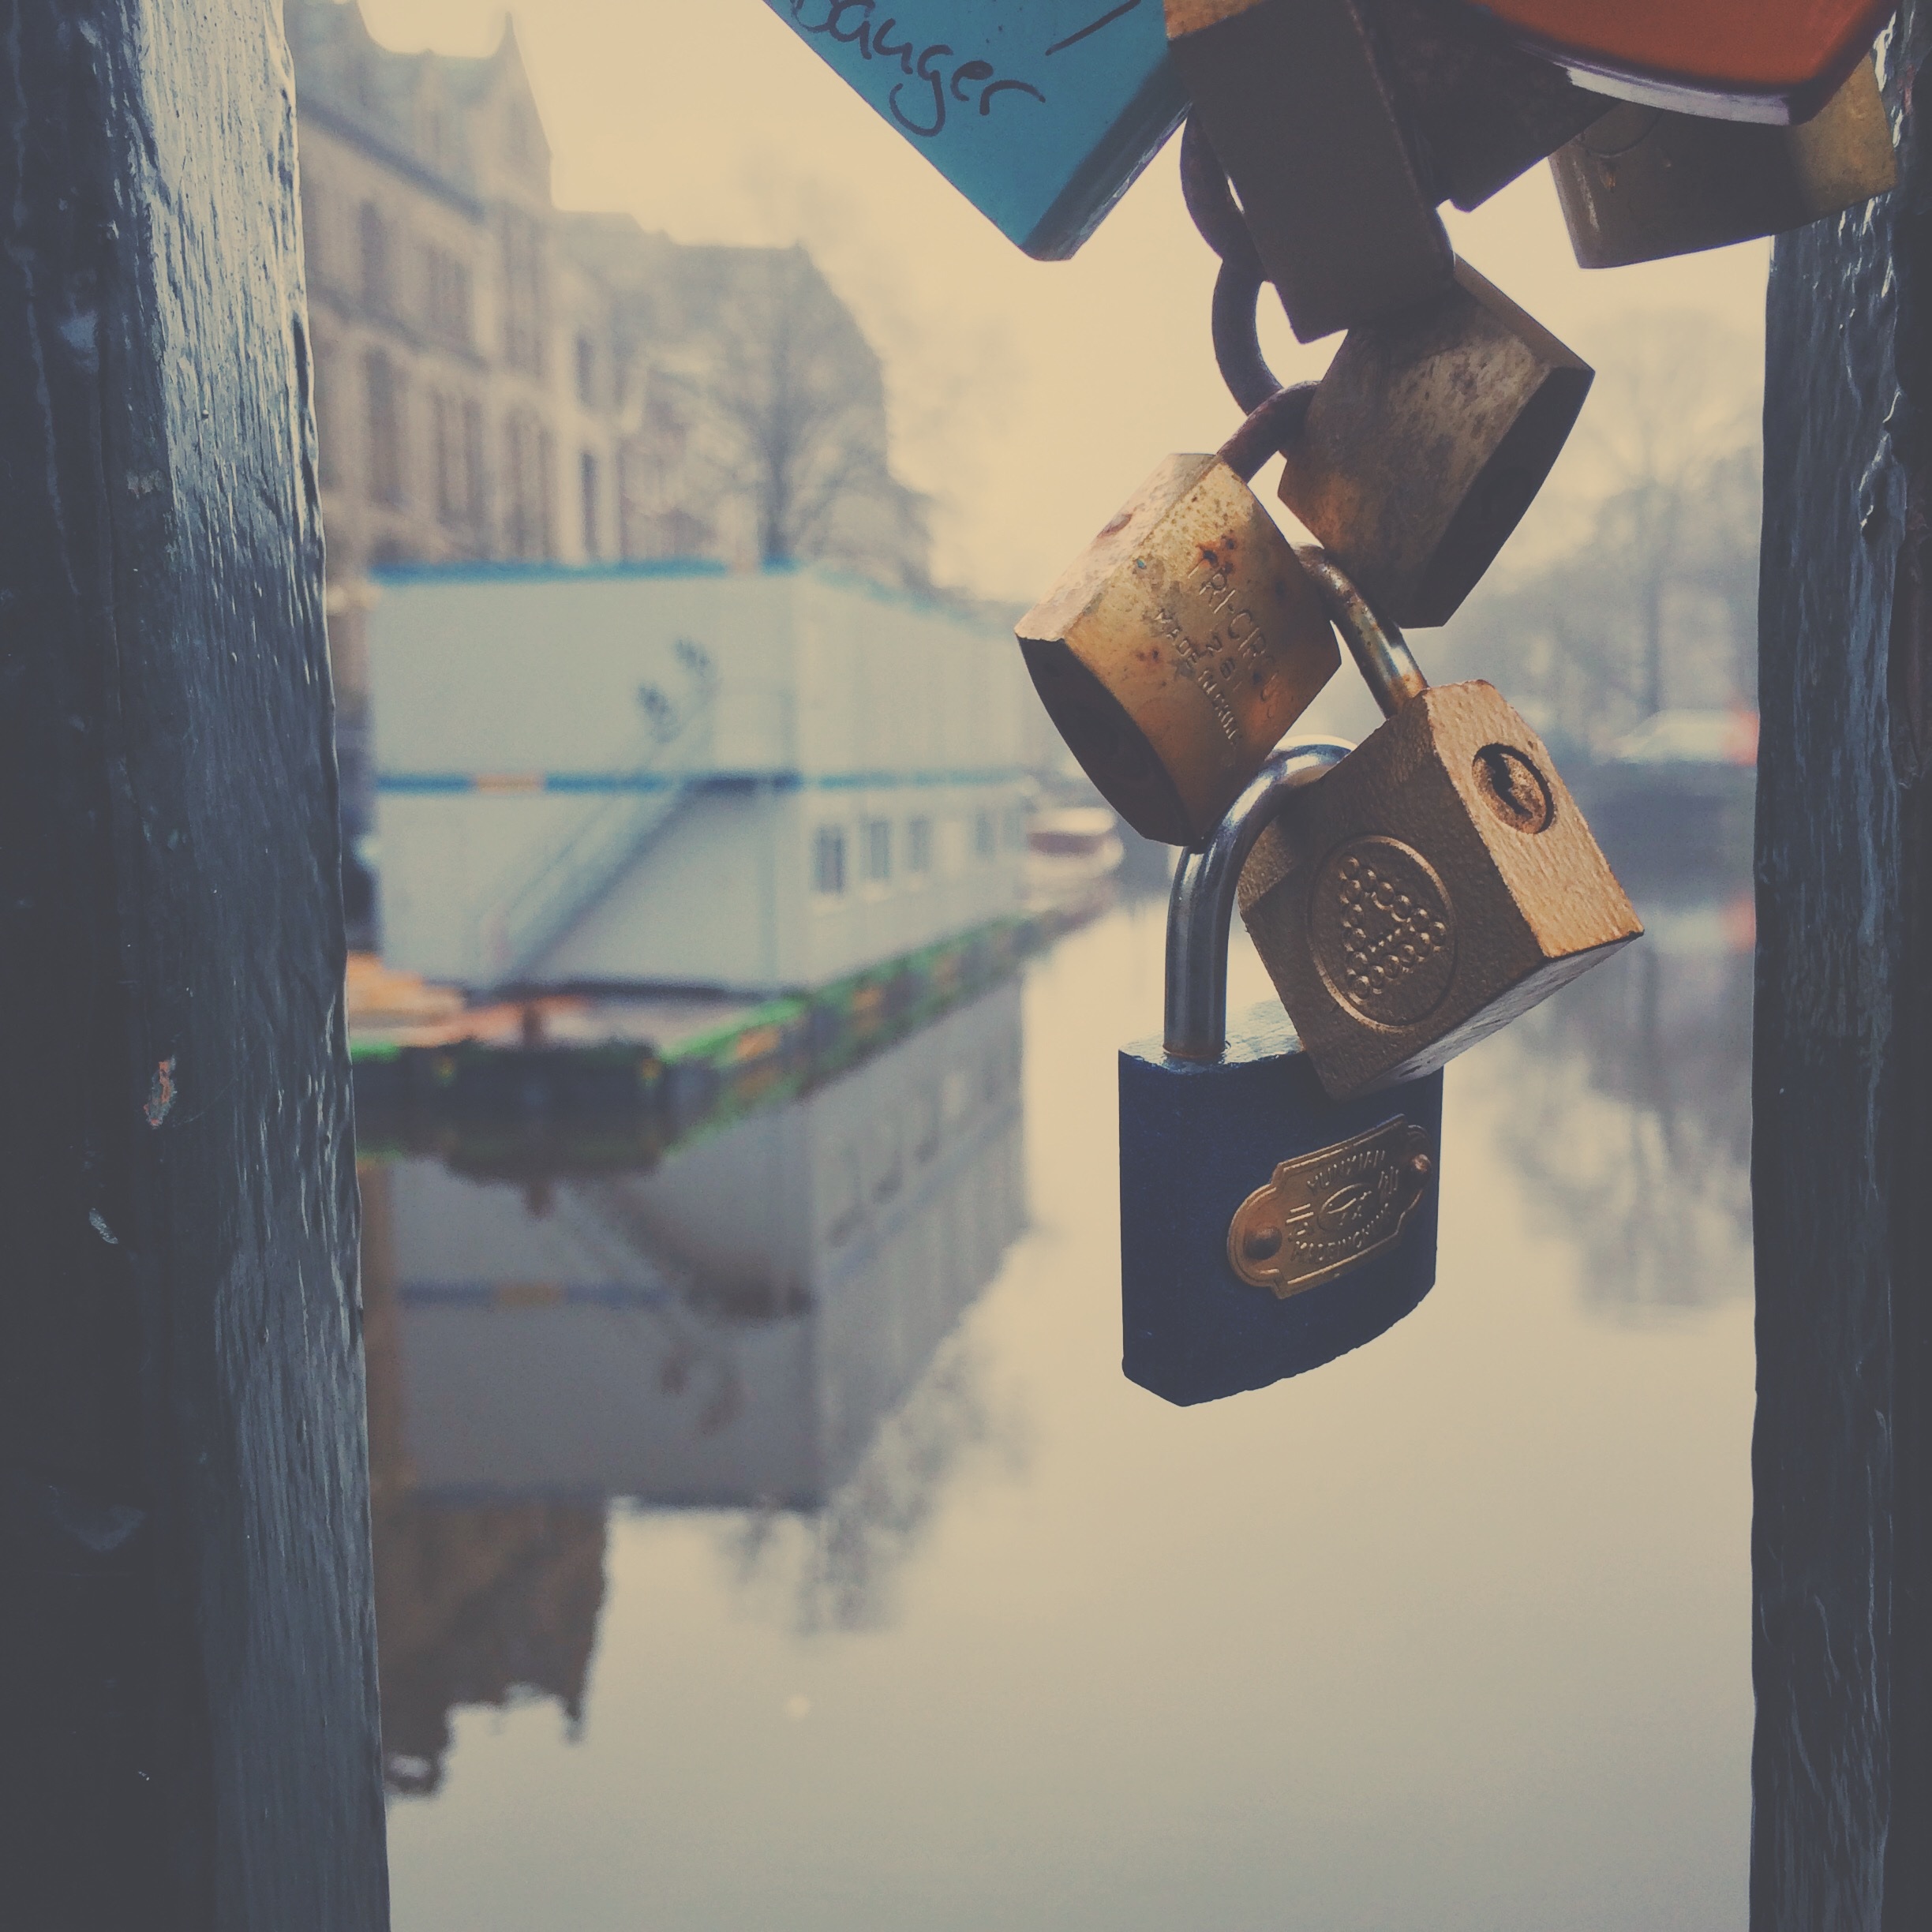
color, blue, lighting, art, photograph